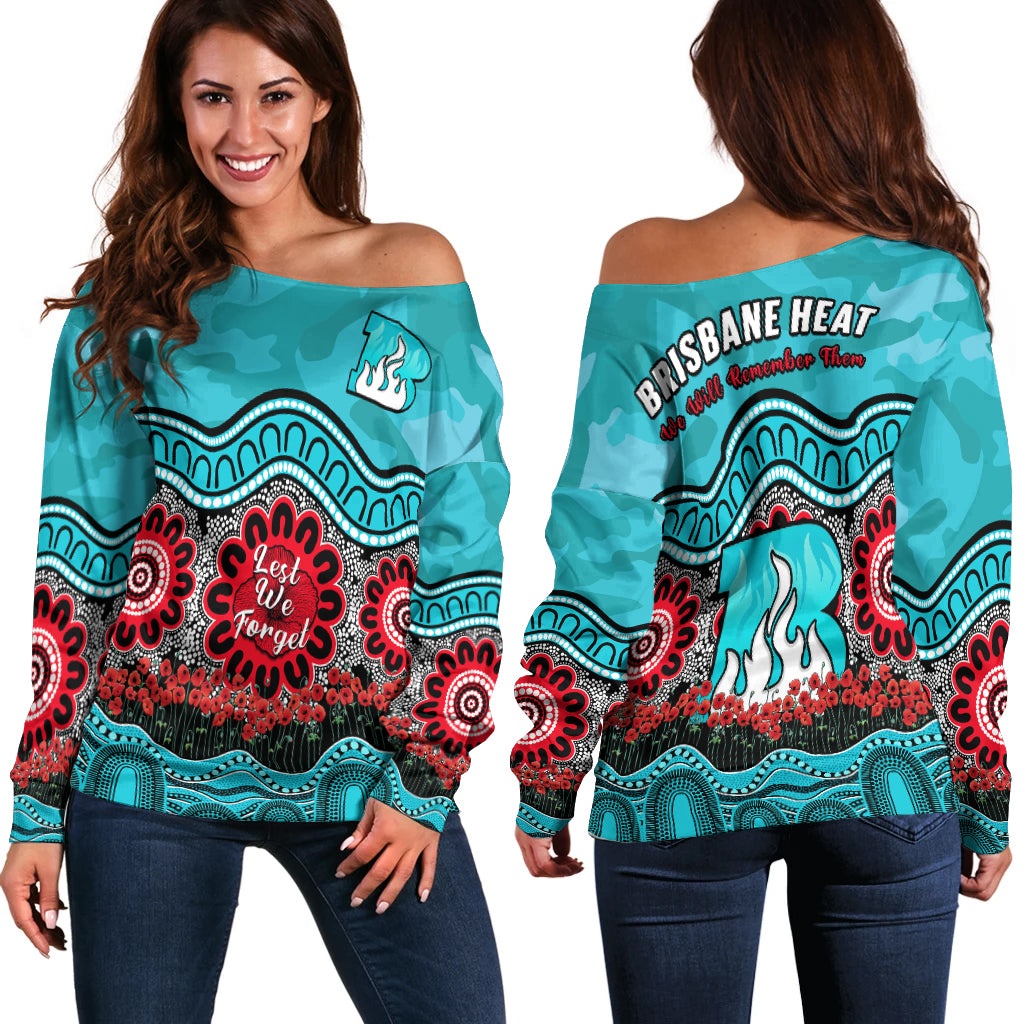
Brisbane Heat Cricket ANZAC Off Shoulder Sweater Poppy Aboriginal Camouflage LT14
Brisbane Heat Cricket ANZAC Off Shoulder Sweater Poppy Aboriginal Camouflage LT14 DETAILS: Our Off Shoulder Sweaters made of 100% Polyester manufactures high-quality thermal-transfer printed products and keeps you comfortable , cool, and dry while you work and play . With high-tech graphic prints on off shoulder sweaters, vibrant designs and colors make its entire look modern and chic. These products are produced by many of our co-operated vendors in North America, the EU, and China. NOTE: Your package might be lost, stolen, or damaged while being delivered. Insurance is not mandatory , but we always recommend our customers to choose this plan as the delivery men often leave the package in your mailbox/front yard , which is more likely to be stolen. Check the SIZE CHART out for accurate size, and please allow a slight 1-3cm difference due to manual measurement and a slight color variation due to different lighting conditions. The design of the final product might slightly shift in position due to the manual cut and sew procedure. Thank you for considering us.
Brand: aussiehoodie
Category: Apparel & Accessories > Clothing > Uniforms > Sports Uniforms